János Dudás

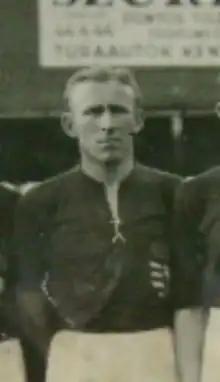
János Dudás

János Dudás (13 February 1911 - 1979) was a Hungarian football midfielder who played for Hungary in the 1934 and 1938 FIFA World Cups. He also played for MTK Budapest F.C.